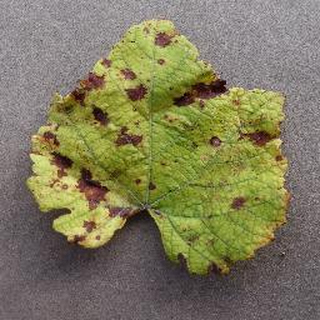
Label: grape_leaf_blight